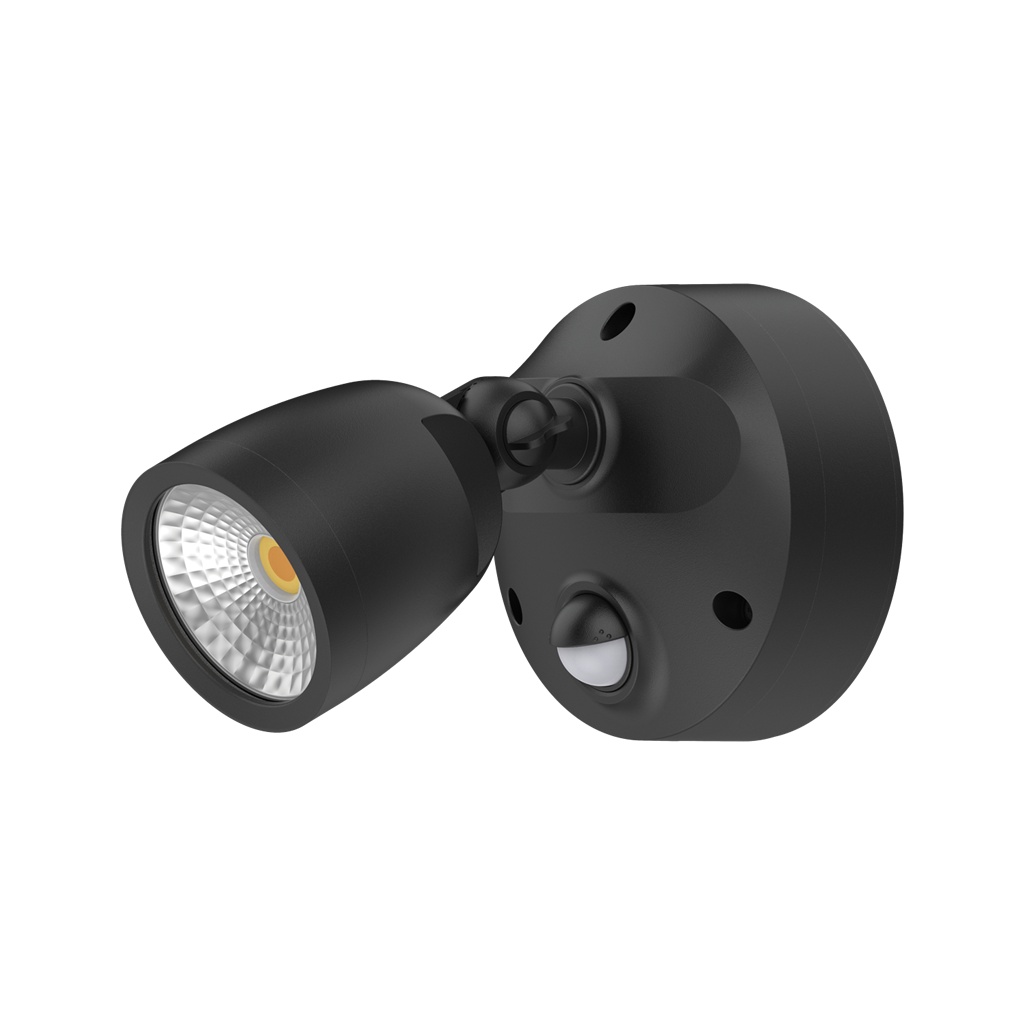
Muro Eco Single Black 10w Spotlight with Sensor
The MURO-ECO LED Security Spotlight Series provides a high brightness light output solution for outdoor lighting. Rated at IP65, and with a Polycarbonate construction, the MURO-ECO can brave the elements while providing you with a consistent wash of LED light over your favourite outdoor areas as well as coastal areas. The MURO-ECO features a fast installation backplate with male/female plug and slimline sensor, enabling detection and automatic power-up of this super bright LED spotlight. Choose from 3000K/4000K/5000K colour temperature output of the spotlight with a dip switch at the back of the fitting. Available in two colour options with the choice of with or without sensor. Data Sheet Finish Black Material: Polycarbonate Globe Type: Built-In LED Wattage: 10w Colour Temperature: Tri-colour: Warm White - 3000K / Cool White - 4000K / Daylight - 5000K Lumens: 1000lm - 1050lm - 1000lm Dimmable: No Capability: Adjustable head Beam Angle: 100° IP rating: IP65 Sensor Information: Range : 10m, 120° Lux setting: Adjustable from daylight to night Duration: Adjustable from 10±5 sec to 12±1 min Voltage: 240V Dimensions: Width: 124mm Depth: 159mm Height: 117mm Warranty: 3 Year Warranty
Brand: Domus
Category: Home & Garden > Business & Home Security > Security Lights